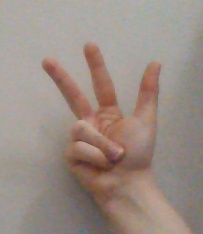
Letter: al